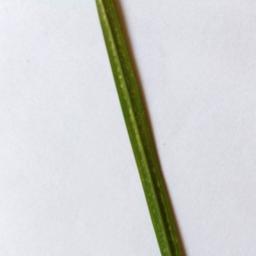
Label: Rice___Healthy